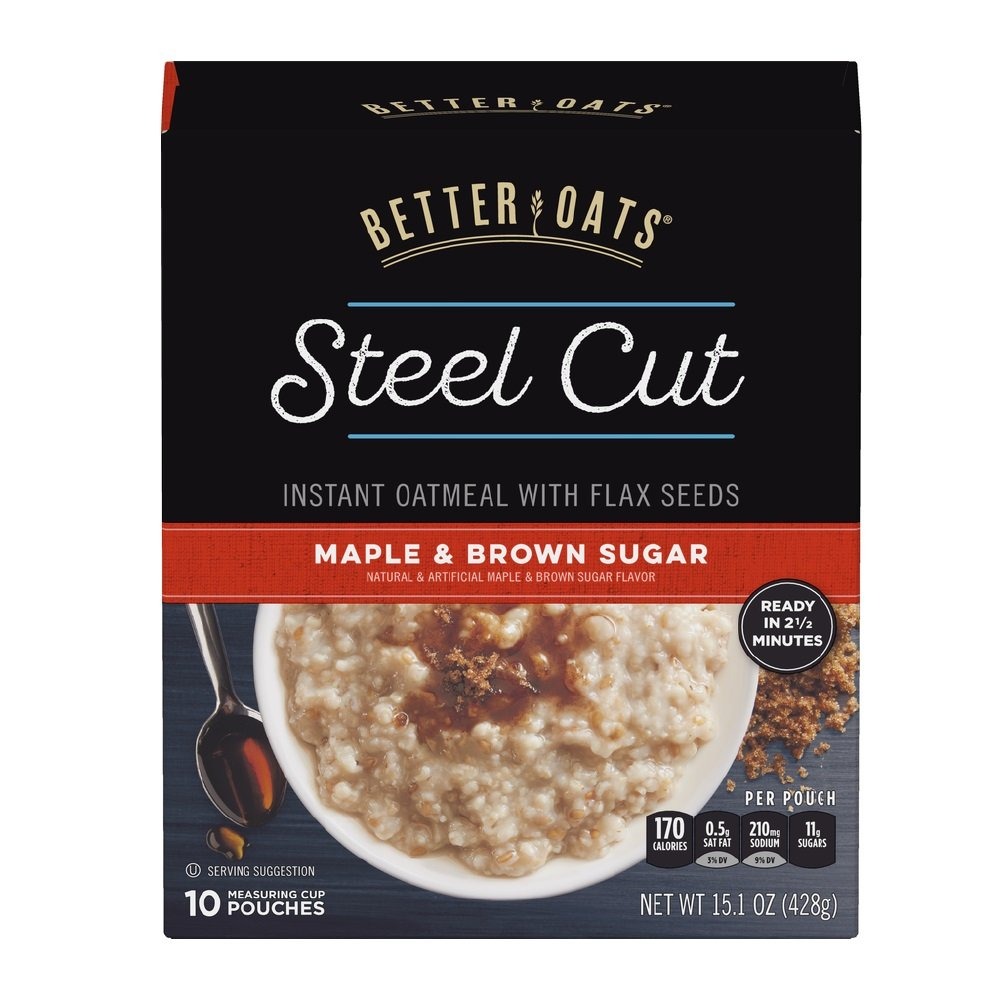
Item Name: Post Better Oats Steel Cut Instant Oatmeal, whole grain, Maple and Brown Sugar flavor, 15.1 Ounce
Bullet Point 1: Contains 1 - 15.1oz Box
Bullet Point 2: Our quick cooking oatmeal is a heart healthy, cholesterol free food
Bullet Point 3: Better Oats is made with whole grain steel cut oats and real apples
Bullet Point 4: Our instant oatmeal is made with flax seed - a good source of ALA Omega 3
Bullet Point 5: A Kosher Pareve cereal
Value: 15.1
Unit: ounce

Price: 3.93